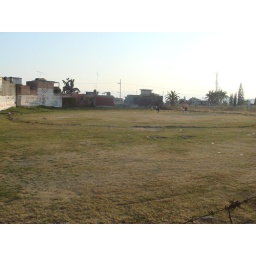
A ball field in Ixtapan